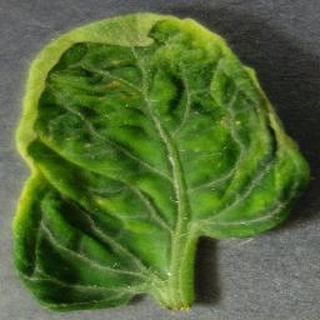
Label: tomato_yellow_leaf_curl_virus